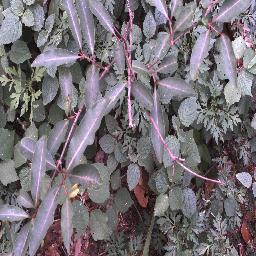
Label: rubber_vine